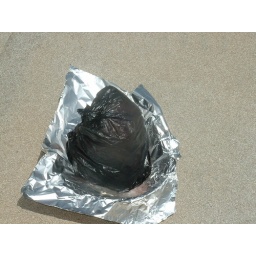
solar chicken cooking in black plastic bag